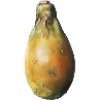
Label: Cactus fruit 1